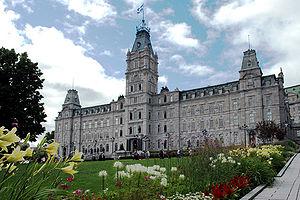
Québec /ke.bɛk/ est la capitale nationale du Québec, une des provinces du Canada. Située au cœur de la région administrative de la Capitale-Nationale, elle est le siège de nombreuses institutions dont le Parlement du Québec. En date de juillet 2016, la ville de Québec compte 531 902 habitants et sa communauté métropolitaine regroupe une population de 800 296 habitants.